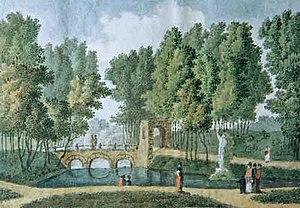
Le comte Alexandre Sergueïevitch Stroganov, né le 3 janvier 1733 à Moscou, mort le 27 septembre 1811 à Saint-Pétersbourg, est un homme d'État russe qui fut membre du Conseil d'État, sénateur, conseiller privé, grand chambellan, collectionneur et philanthrope. Il fut le plus grand propriétaire terrien et le plus riche des membres de la famille Stroganov.